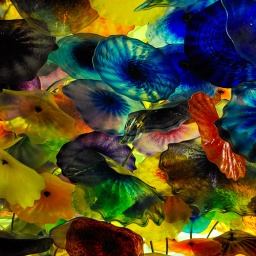
My Vegas trip included the Bellagio Hotel and Casino. This the glass art on their roof in the main lobby area.